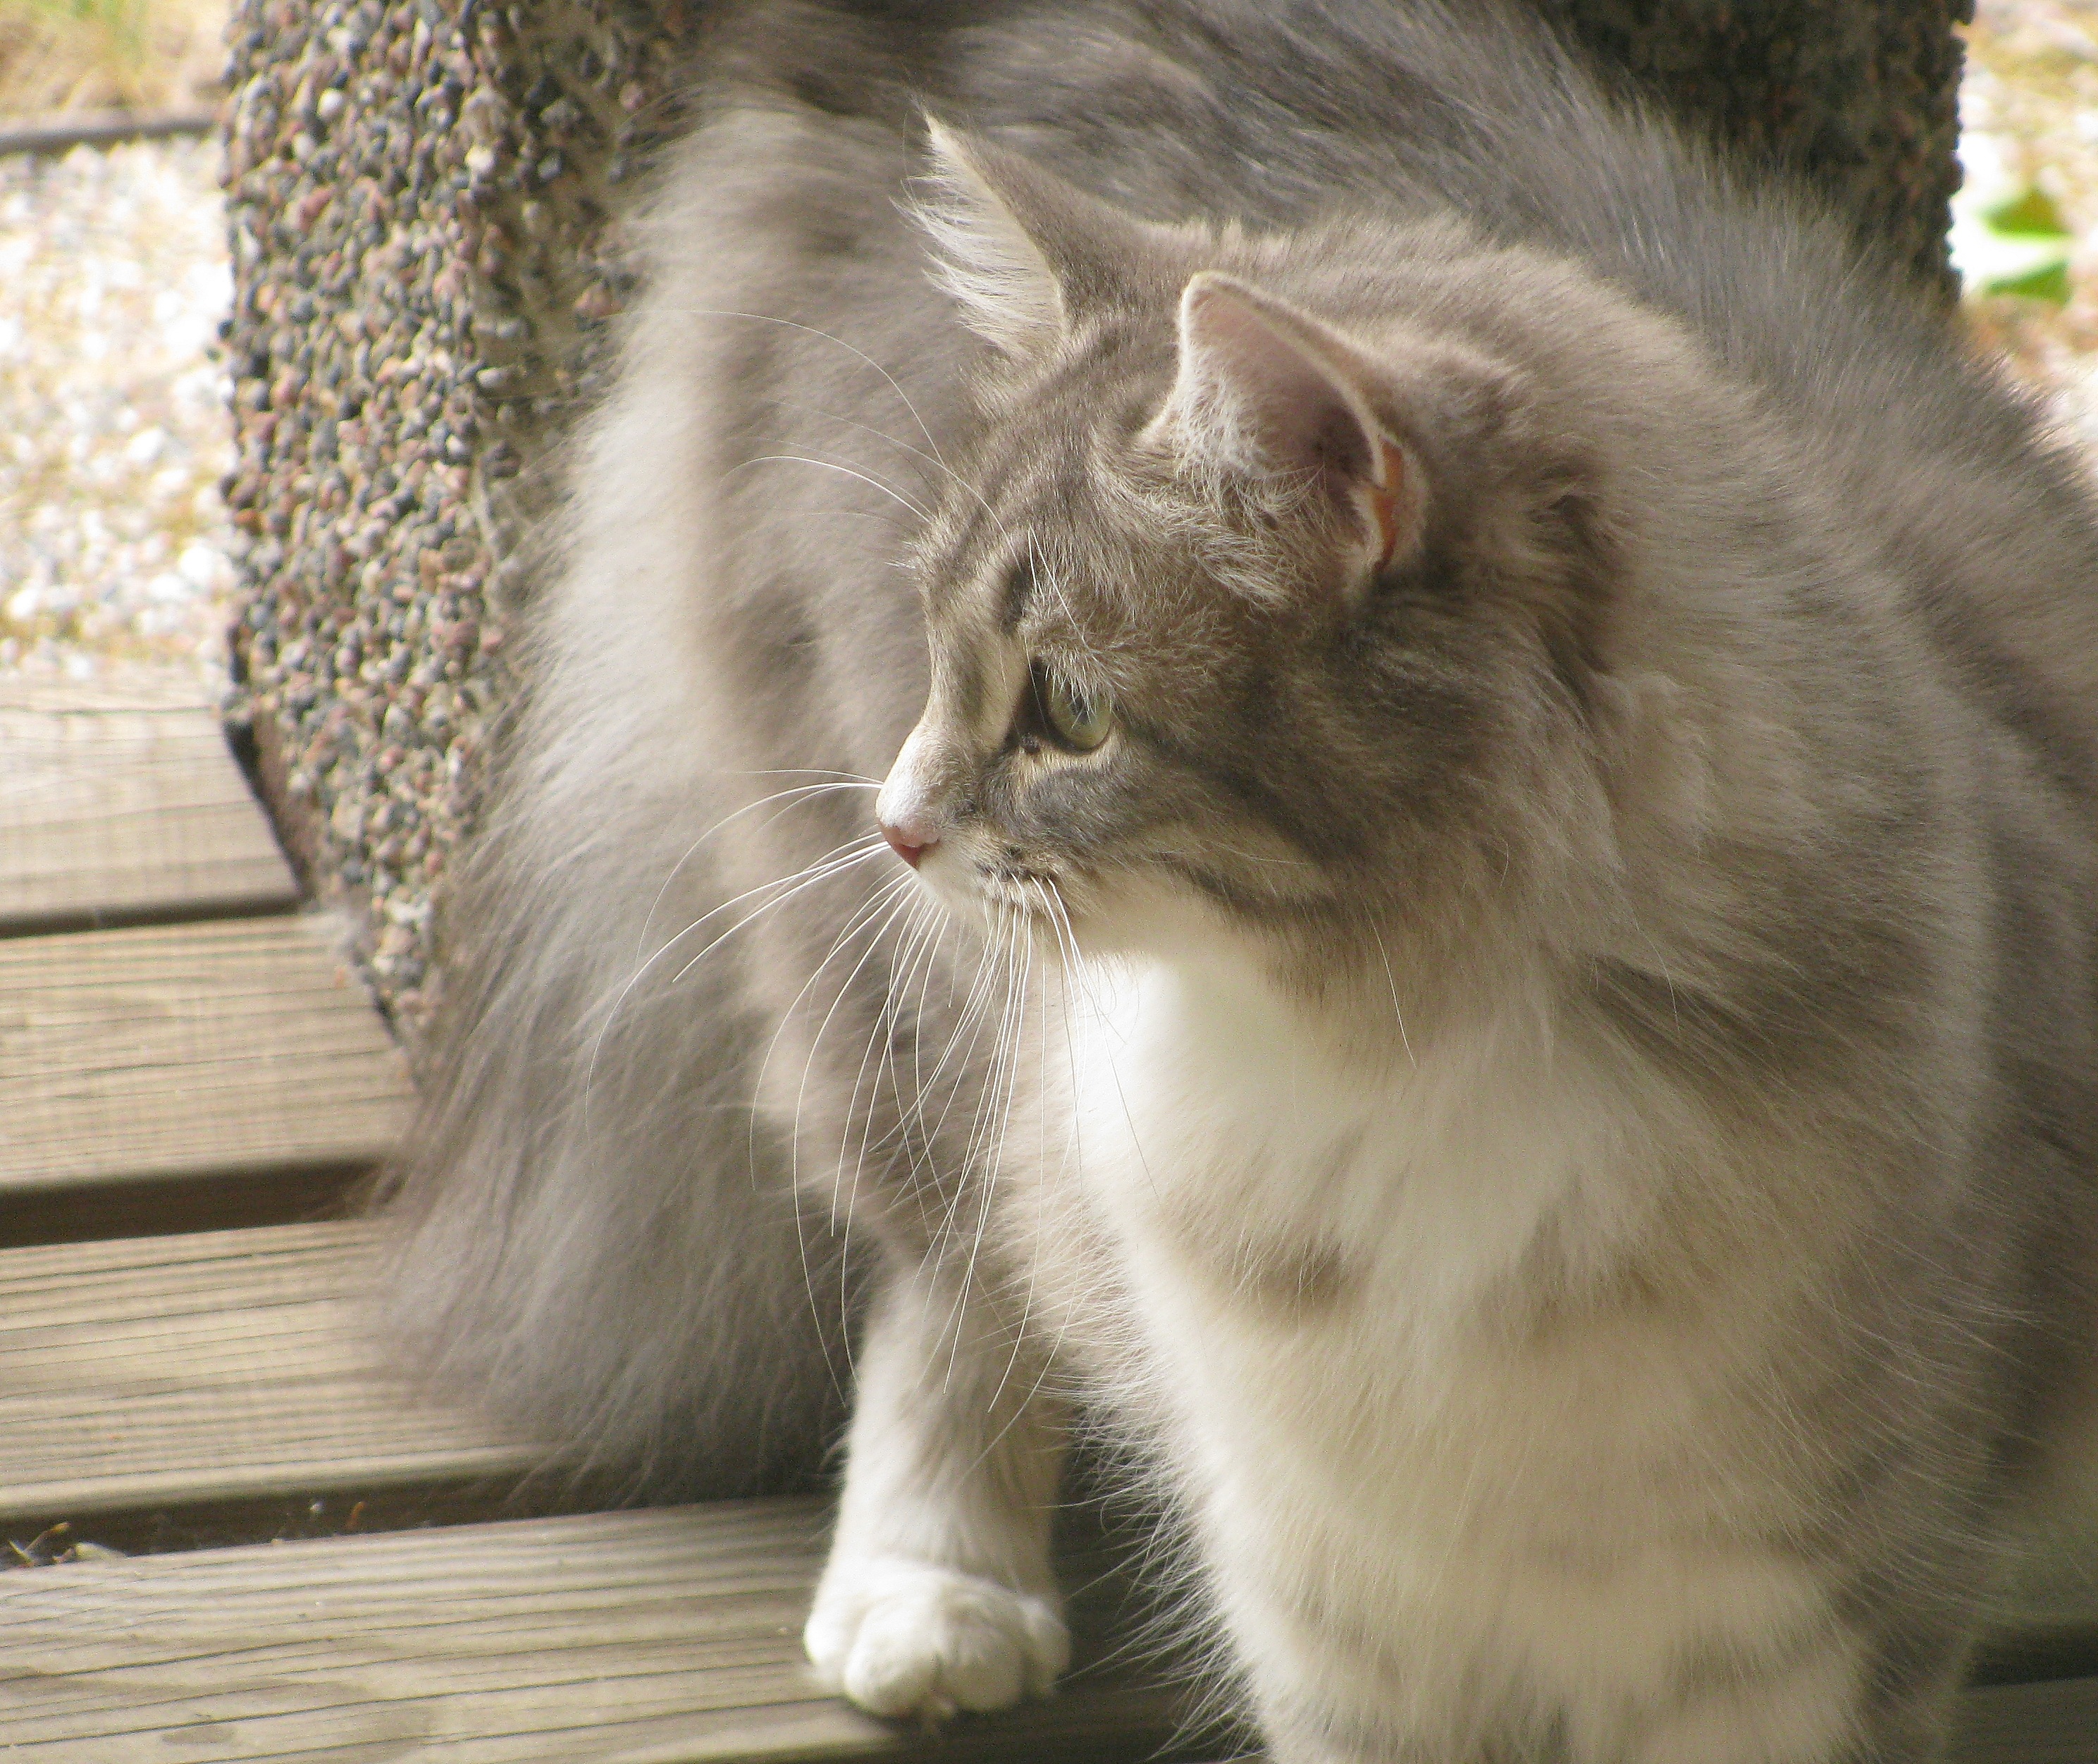
summer, pet, kitten, cat, mammal, fauna, whiskers, animals, vertebrate, curious, norwegian forest cat, european shorthair, gray cat, a gray cat, small to medium sized cats, cat like mammal, carnivoran, domestic short haired cat, domestic long haired cat, british semi longhair